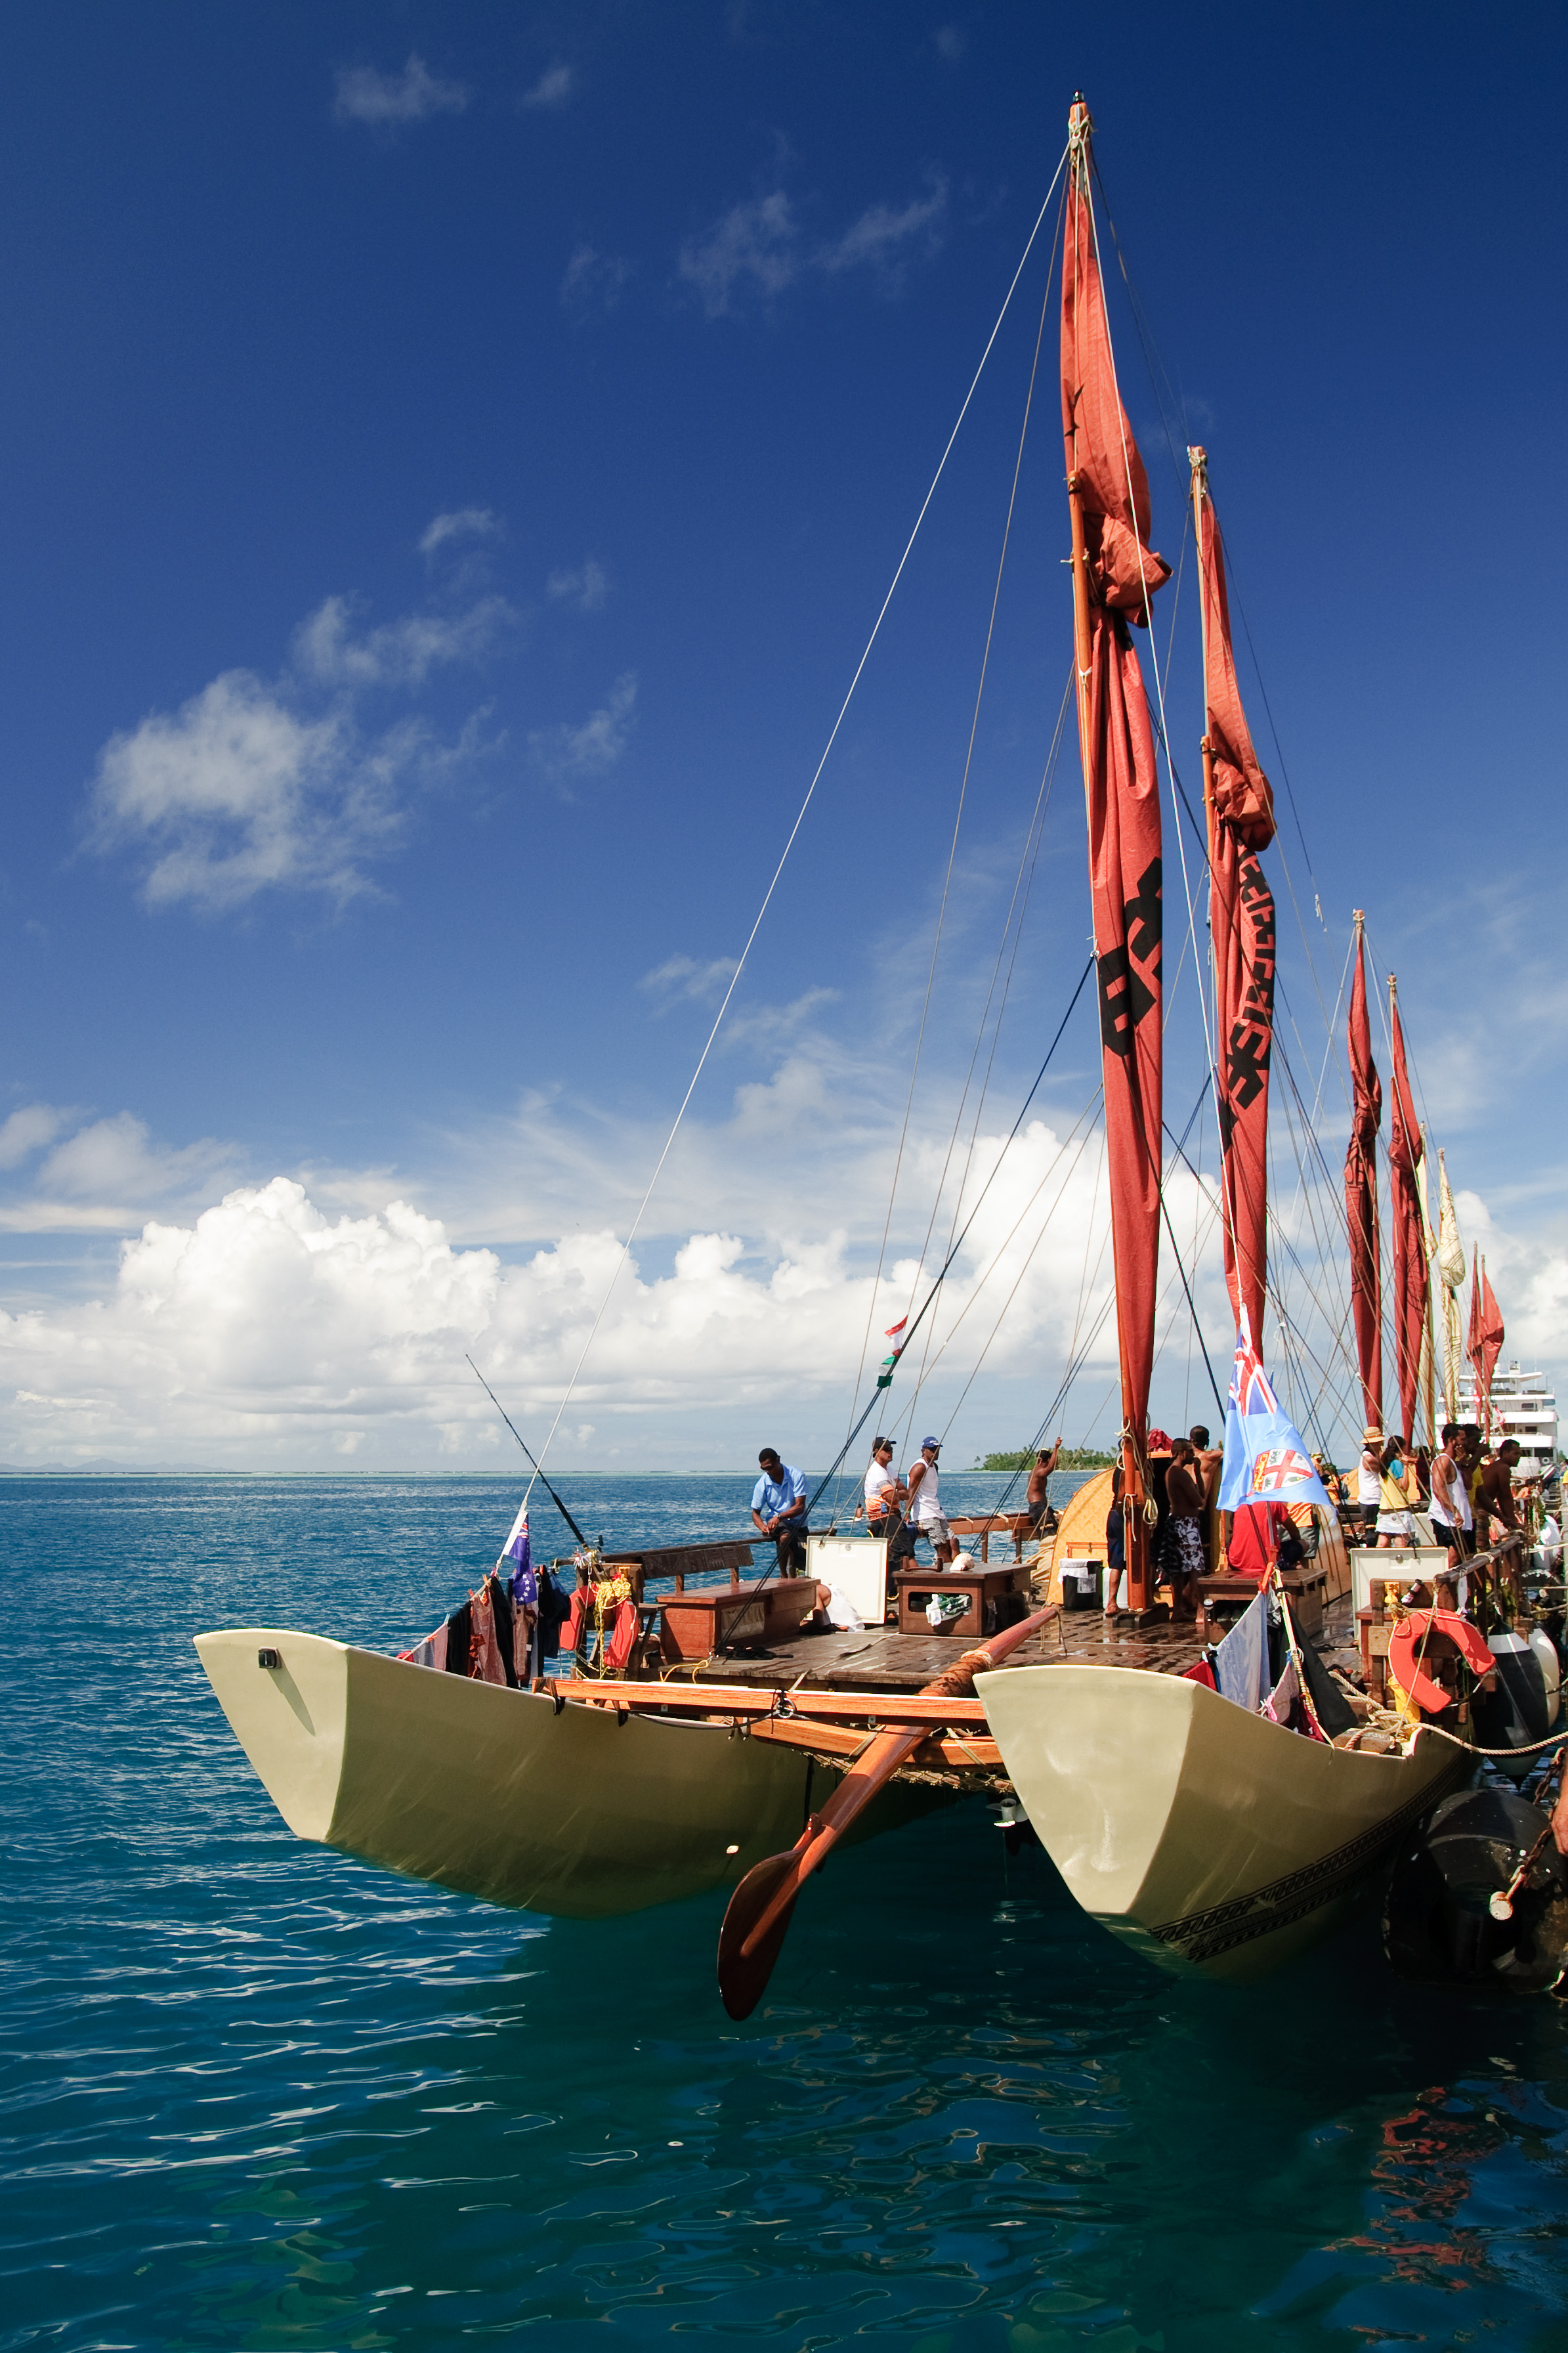
sea, ocean, boat, ship, vehicle, mast, sailing, bay, nikon, sailboat, sports, boating, sail, watercraft, schooner, d300, polinesia, sailing ship, fishing vessel